Crawford House (Steamboat Springs, Colorado)

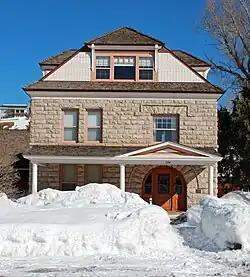

The Crawford House is a building in Steamboat Springs, Colorado, USA, that is listed on the National Register of Historic Places for its importance as the primary residence for 36 years of James Harvey Crawford, the Father of Steamboat Springs, and his wife, Margaret Emerine (Bourn) Crawford, the Mother of Routt County. The two of them together were among the most influential pioneering families in northwest Colorado. The Crawford House is also listed as a rare local example of residential Romanesque Revival architecture.